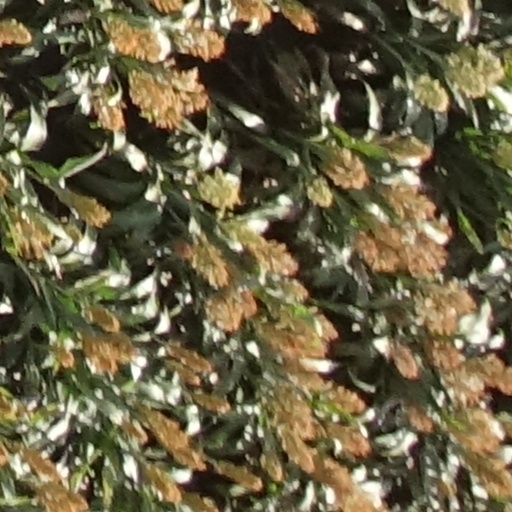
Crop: sorghum